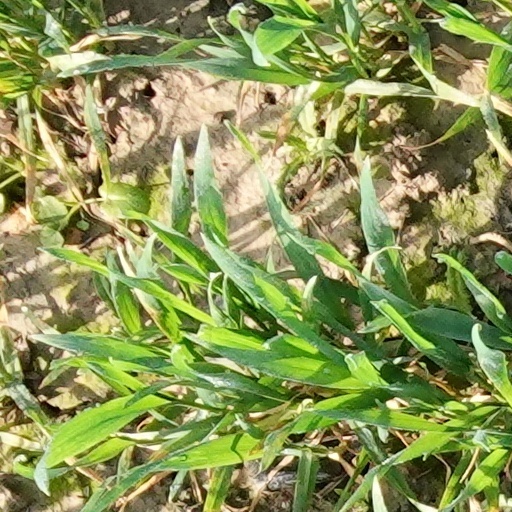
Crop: wheat